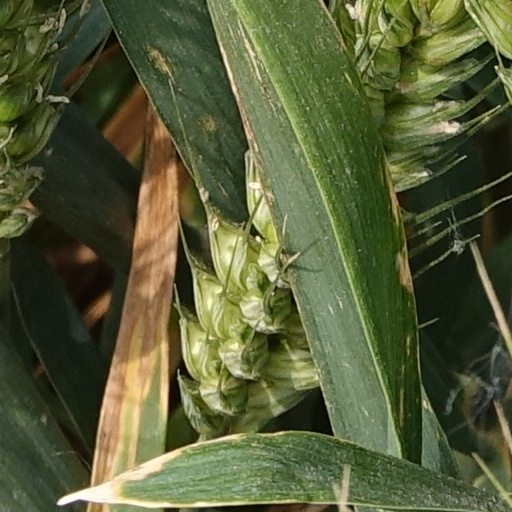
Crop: wheat